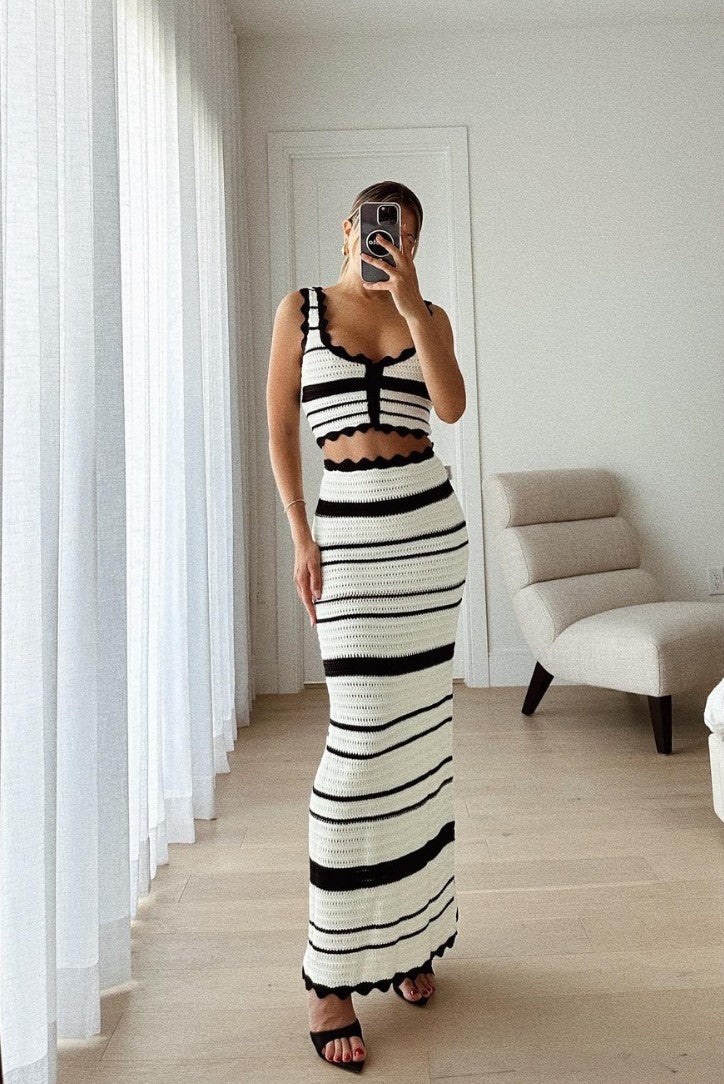
Zahara Contrast Set
The Zahara Contrast Set commands attention with its sleeveless crop top and matching maxi skirt in a striking color-block design. Crafted from durable acrylic with slight stretch, this bold two-piece offers a fitted silhouette that transitions seamlessly from beach parties to evening events. Adjustable tie-front crop top Sleeveless design Maxi skirt Slight stretch Fitted silhouette Size Bust (cm) Waist (cm) Hip (cm) Top Length (cm) Skirt Length (cm) XS 78 60 86 34 100 S 82 64 90 35 102 M 86 68 94 36 104 L 92 74 100 37 106 XL 98 80 106 38 108
Brand: Amoritha
Category: Apparel & Accessories > Clothing > Outfit Sets